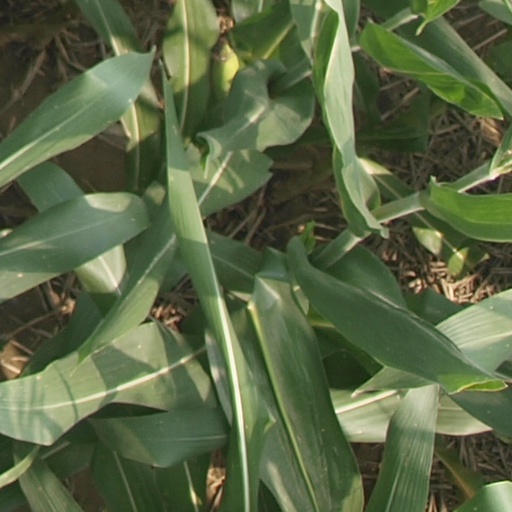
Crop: maize; corn